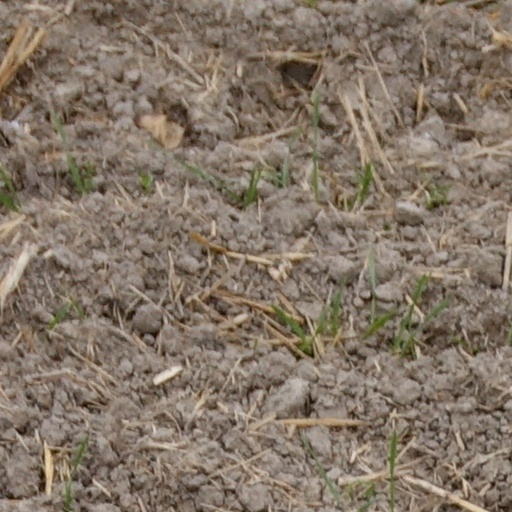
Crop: wheat